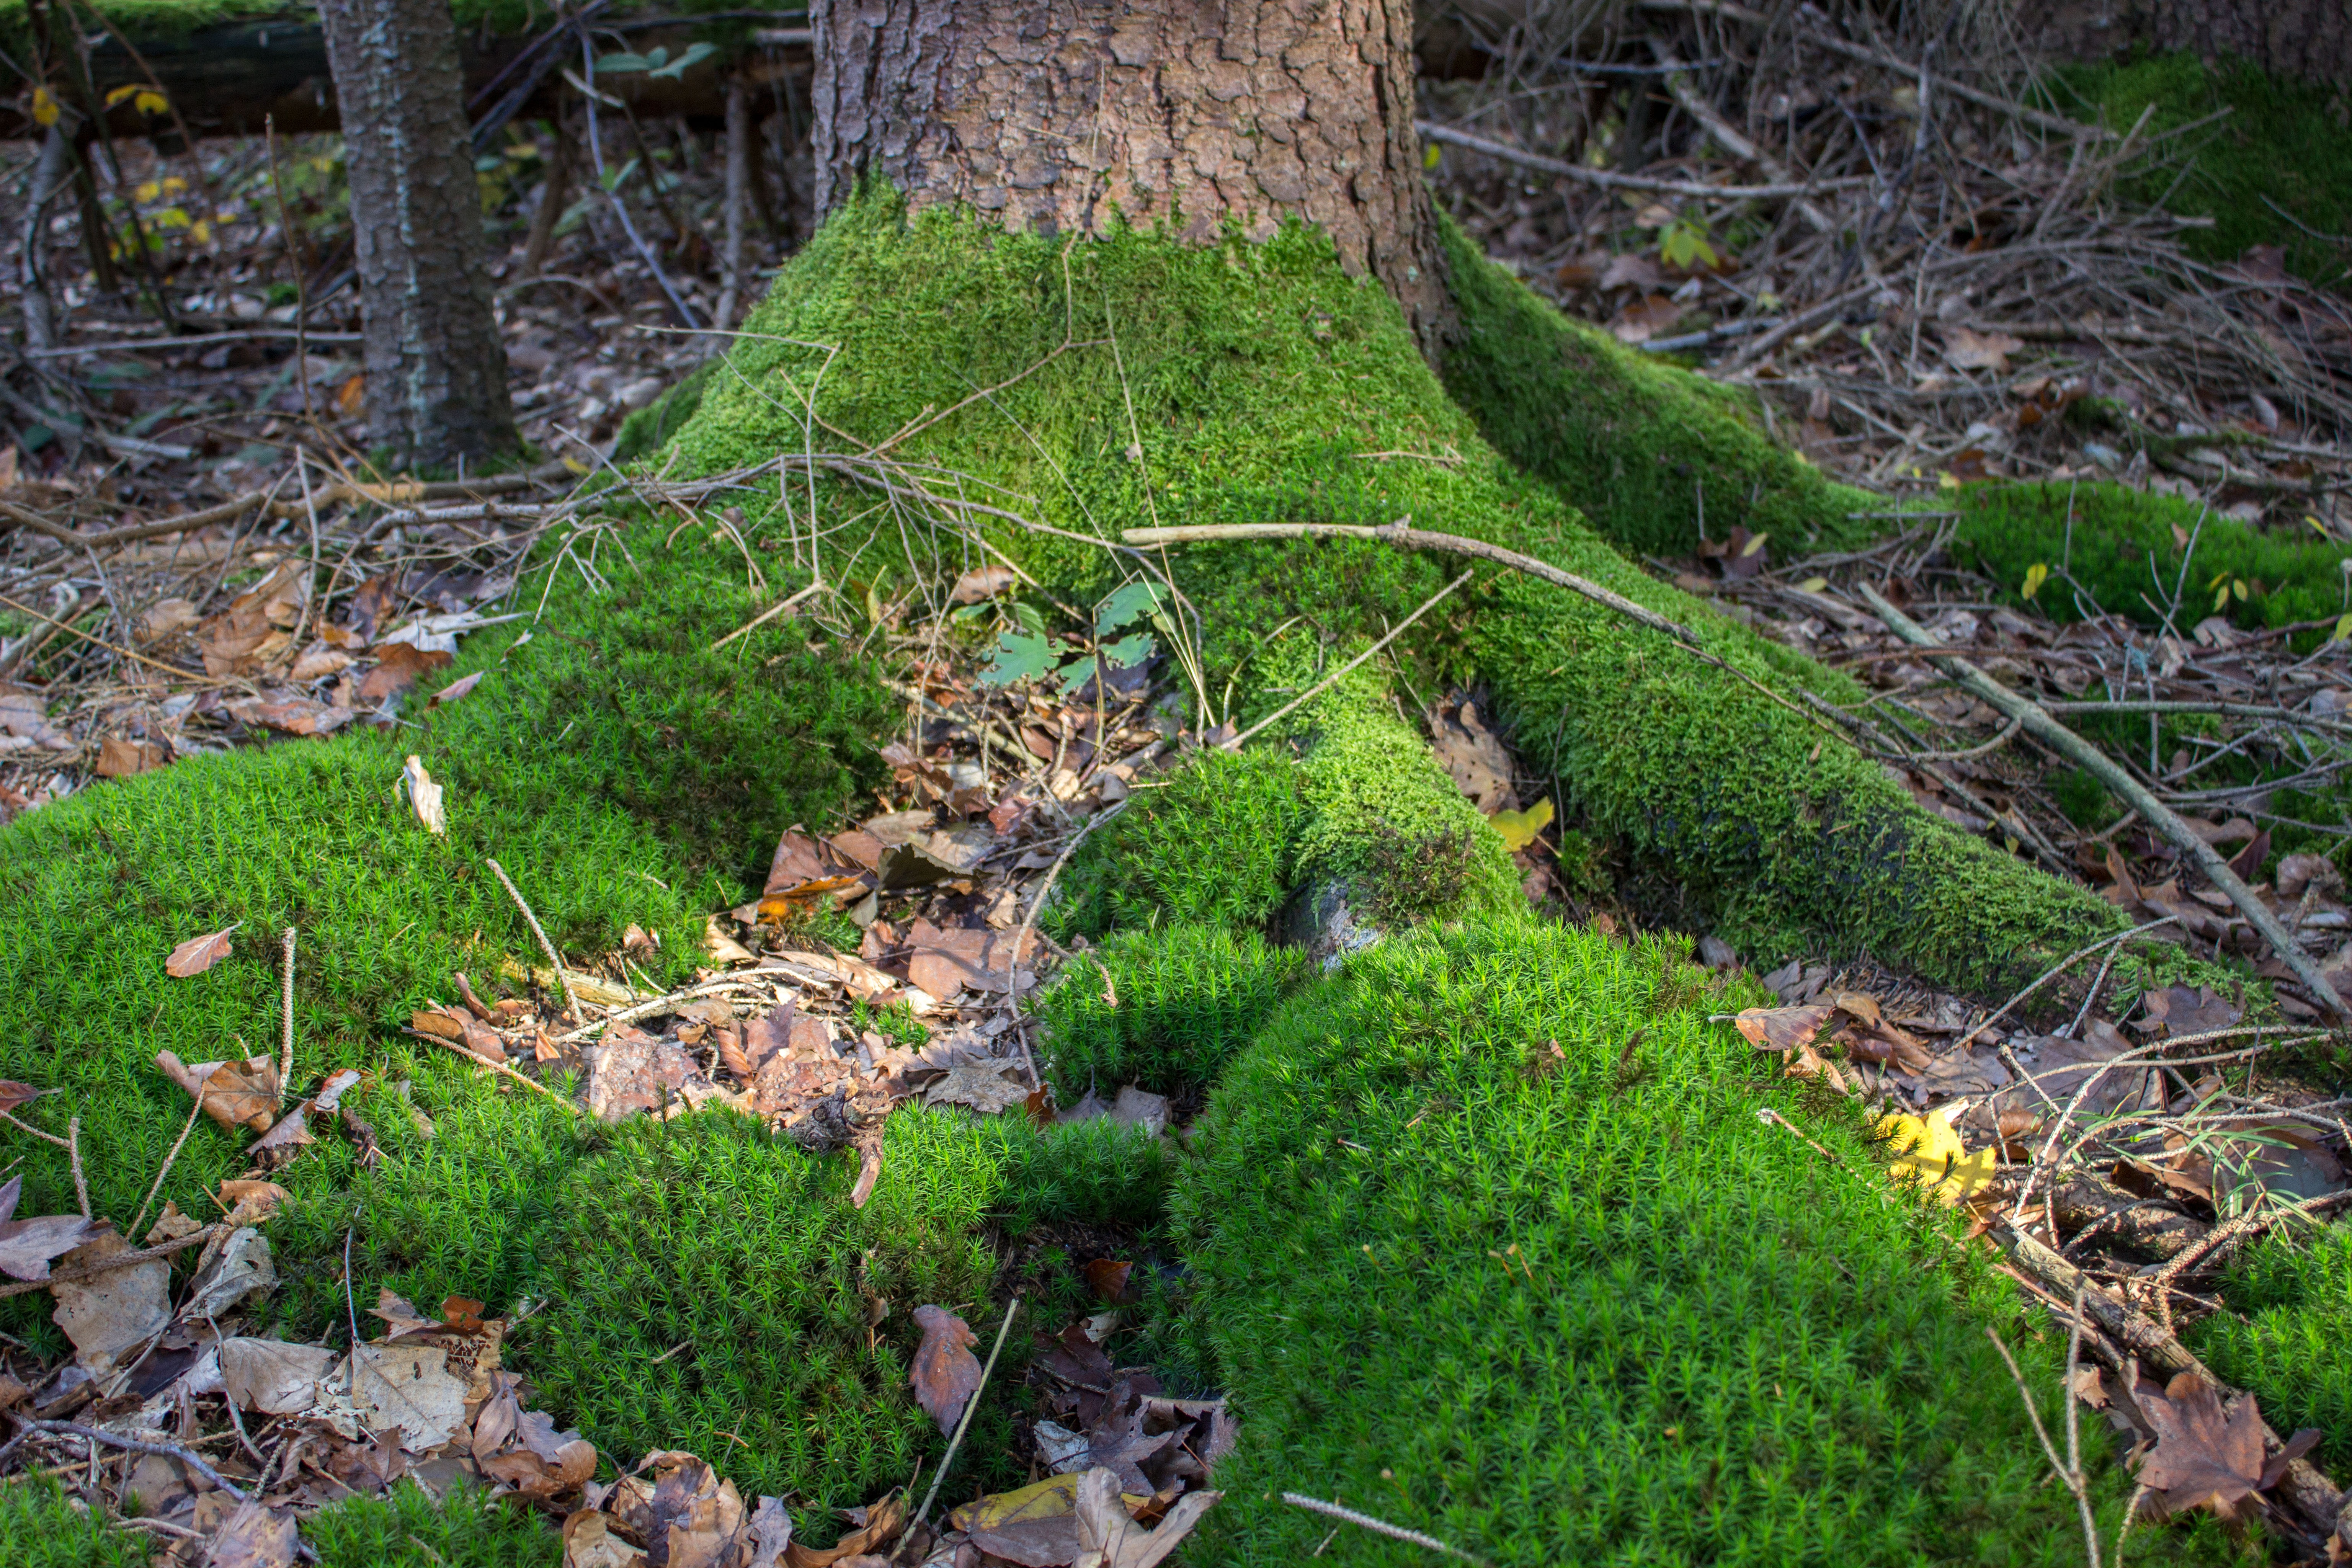
tree, nature, forest, plant, lawn, leaf, flower, moss, stream, log, green, soil, botany, garden, flora, root, tribe, vegetation, shrub, deciduous, woodland, yard, tree root, rooted, woody plant, land plant, non vascular land plant